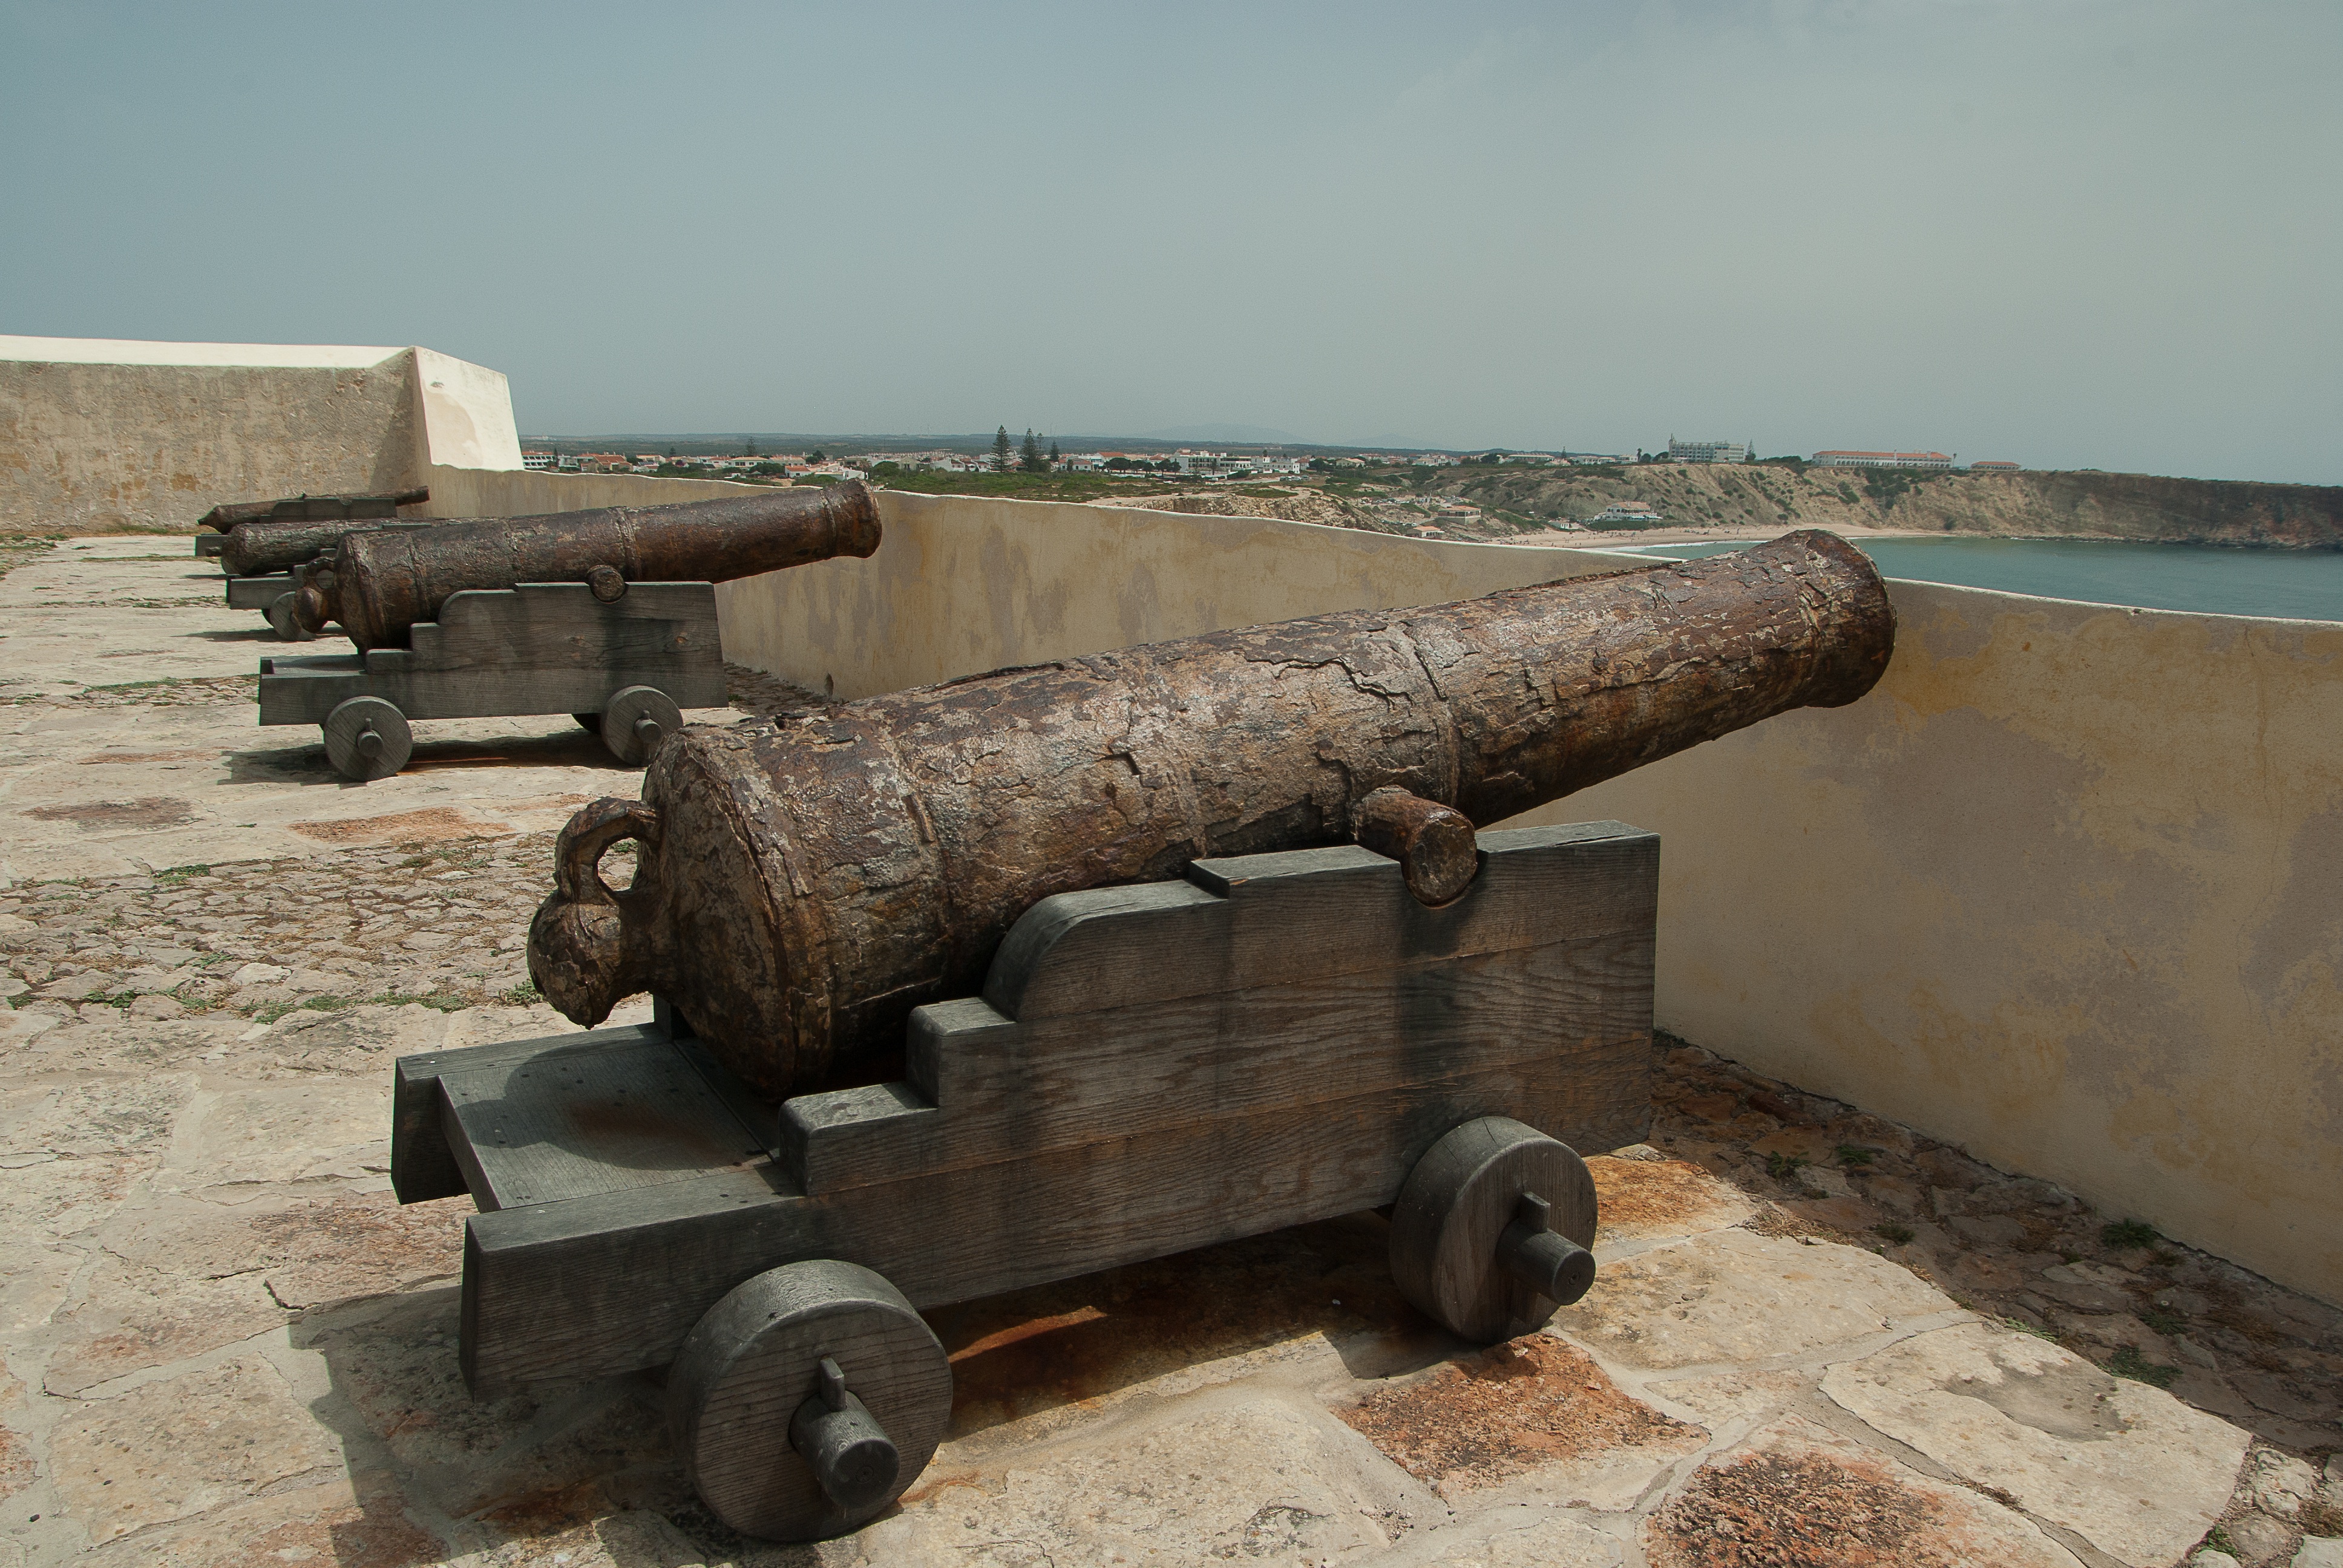
wood, vehicle, weapon, sculpture, war, fortress, guns, cannon, ramparts, man made object, ancient history